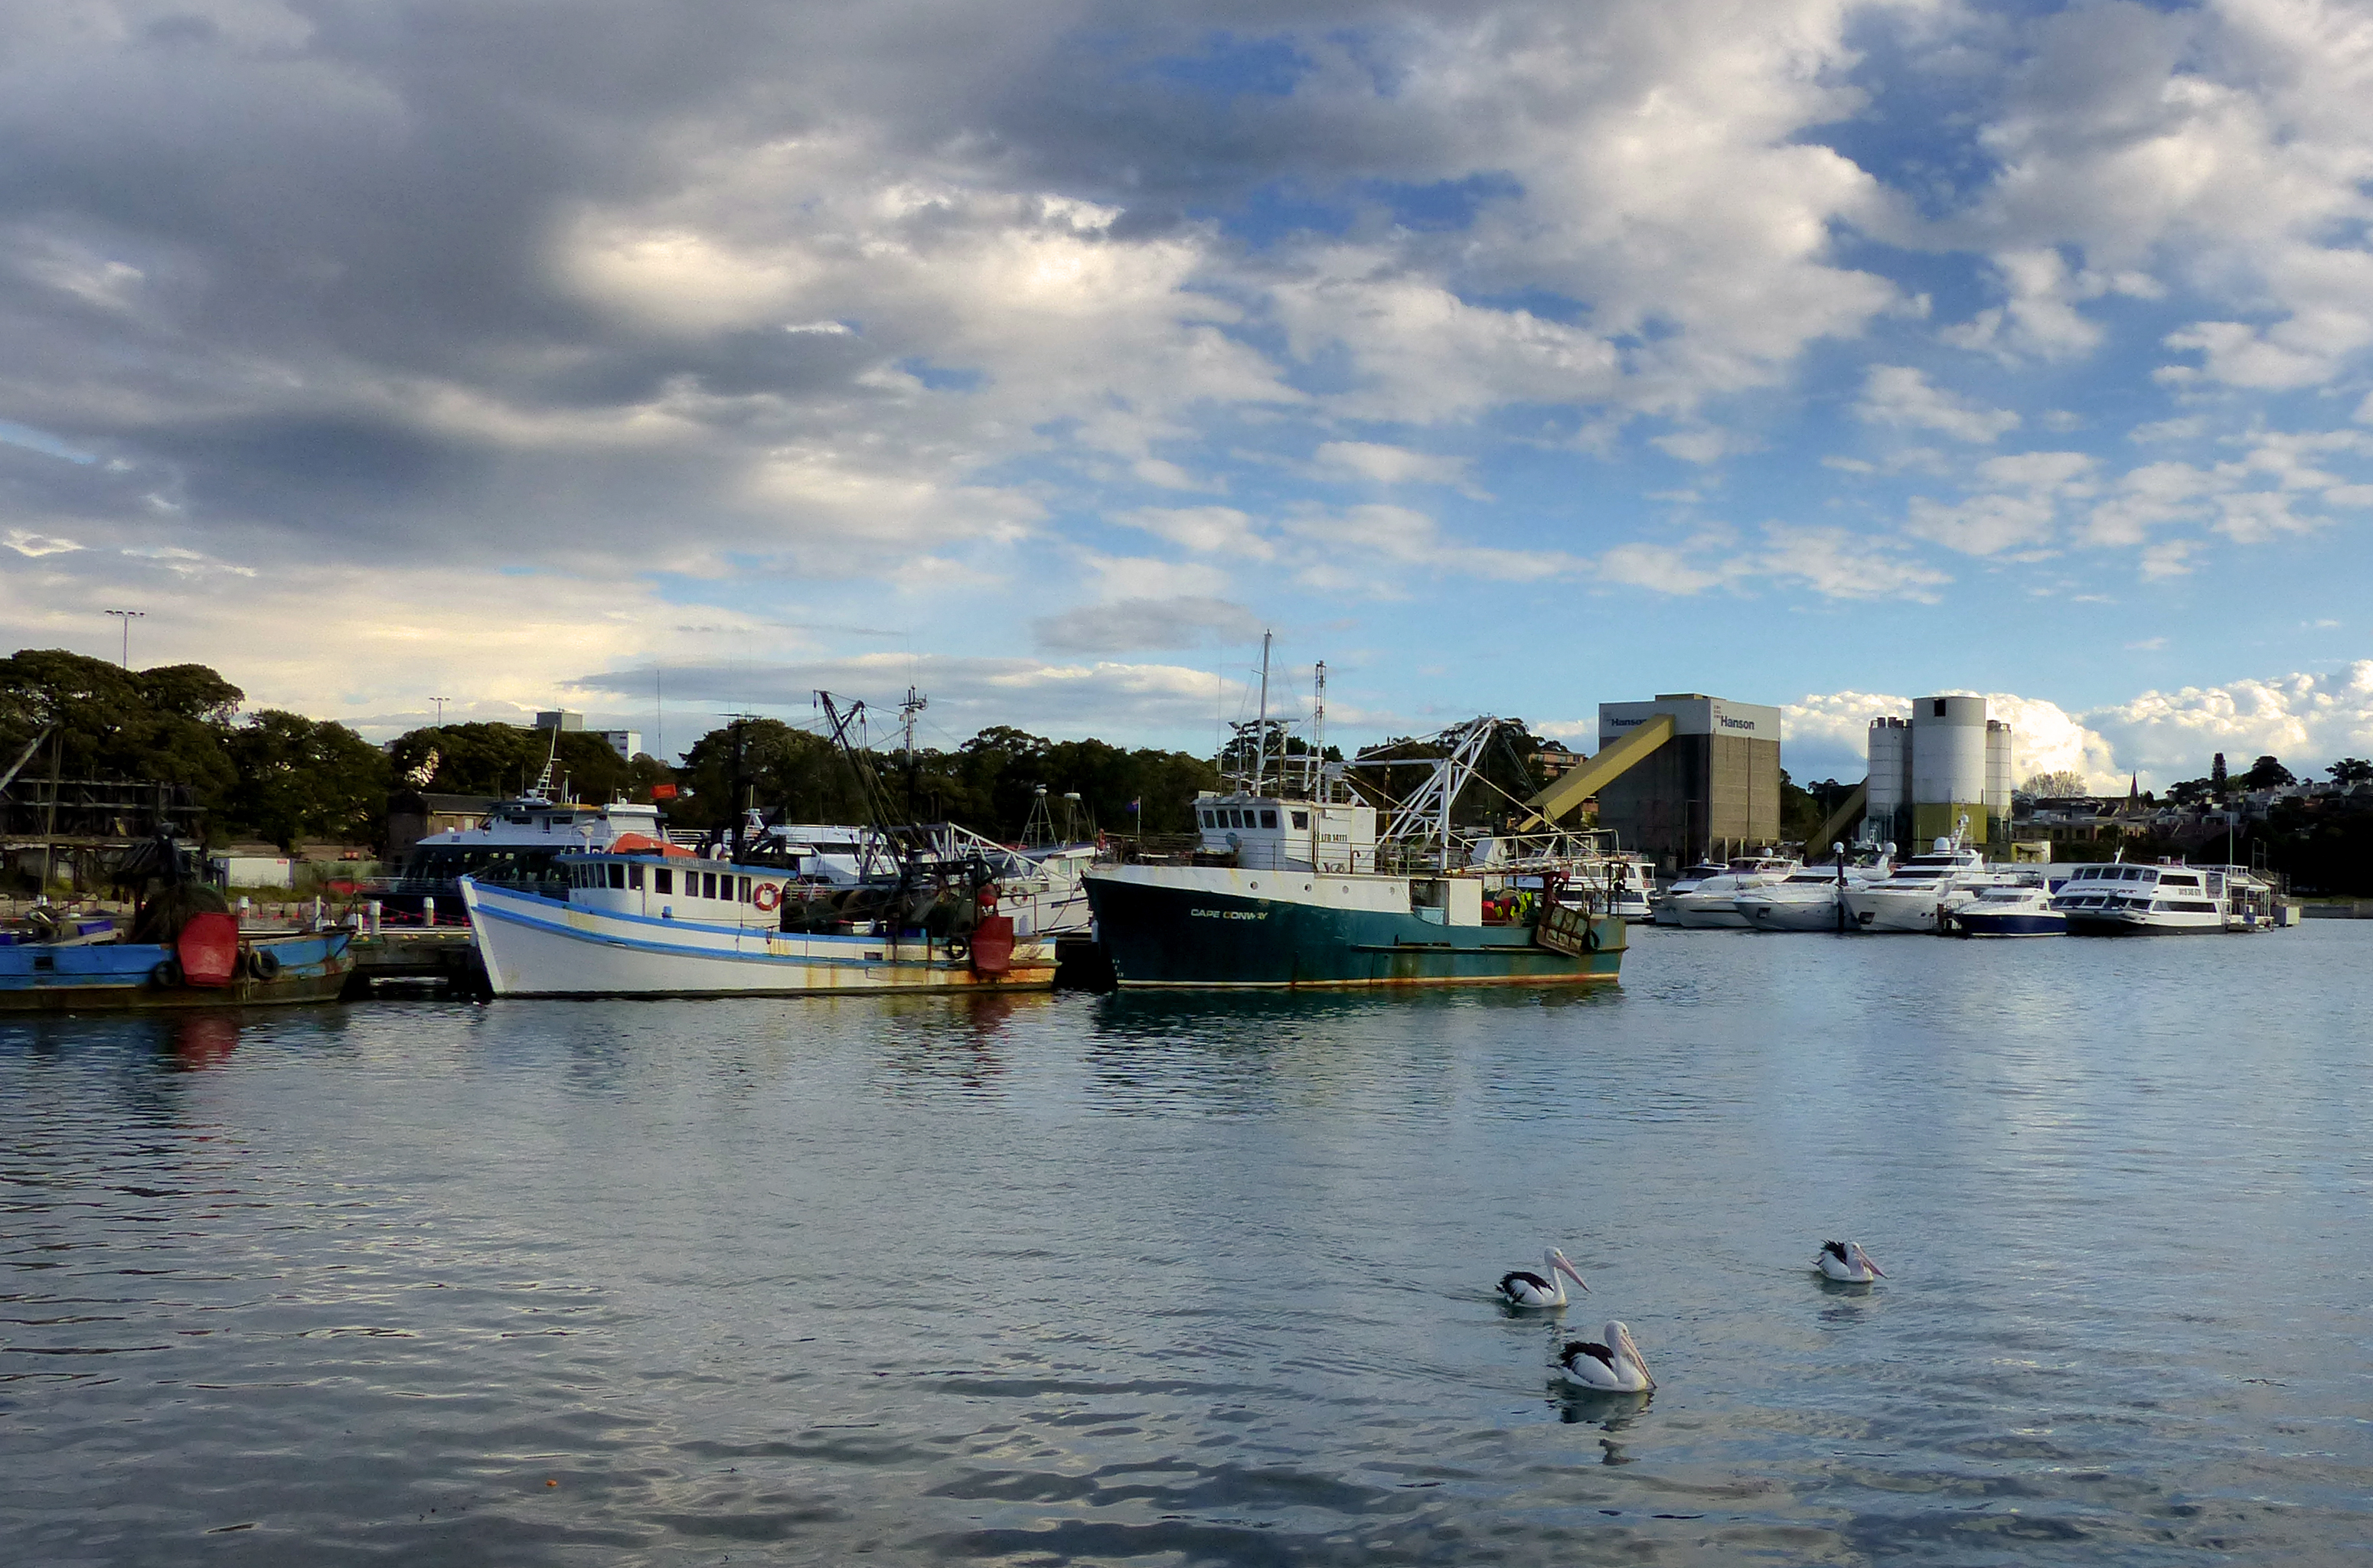
sea, coast, water, boat, vehicle, bay, harbor, boating, boats, lumixfz200, fishingboats, pelicans, sydneyfishmarket, watercraft